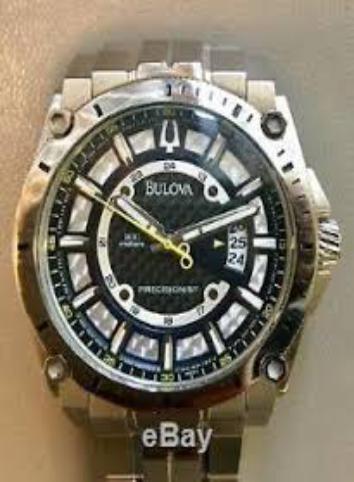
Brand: Bulova
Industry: Clothes